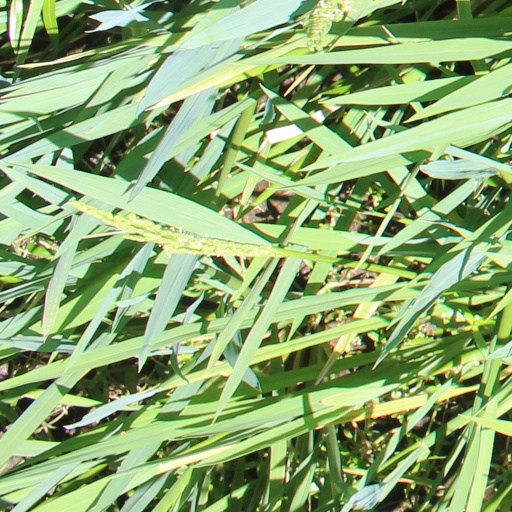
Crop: rice